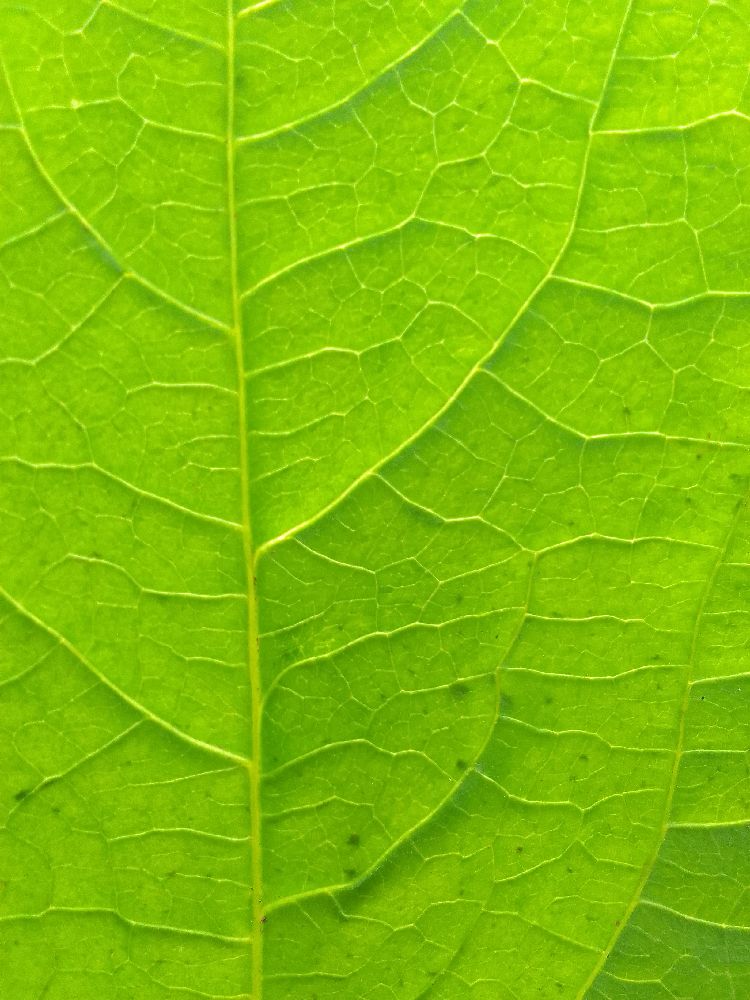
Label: healthy